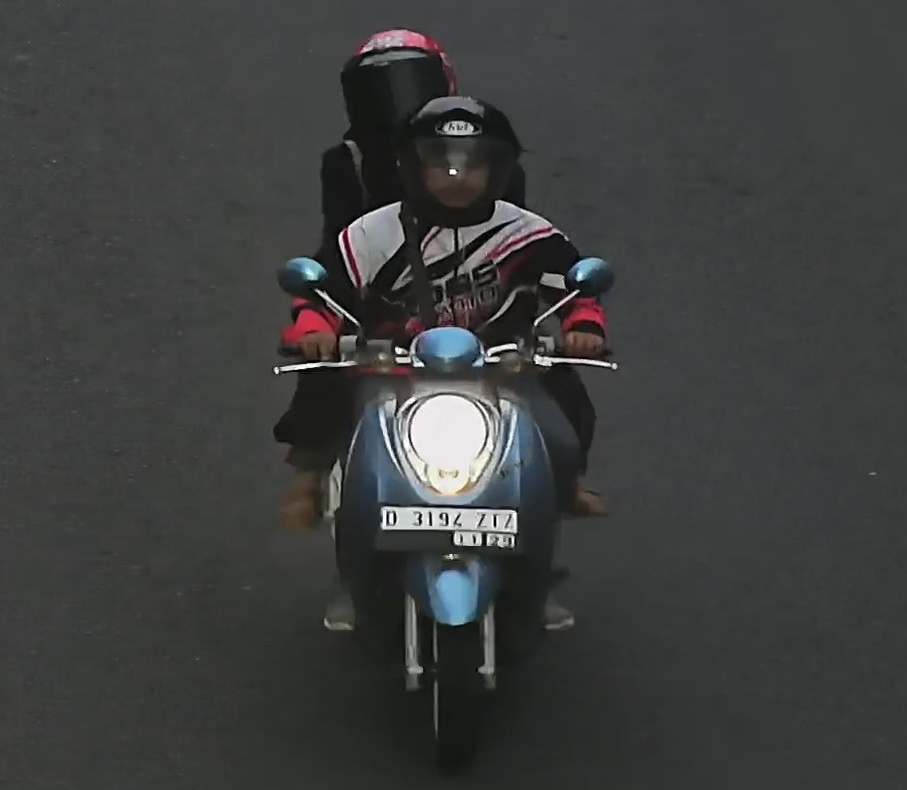
person-with-helmet: 2
person-without-helmet: 0